Globe of Gottorf

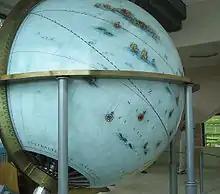
The Globe at Gottorf

When the construction of the Globe reached its final stages, Andreas Bösch began a new project, the "Sphaera Copernicana". This was to extend the concept of the Globe and its representation of Ptolemy's geocentric model, which was already recognised as antiquated by the Gottorf court. It seemed natural to create a demonstration model that showed the heliocentric model according to Copernicus, a ""Sphaera Copernicana"".